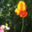
Label: poppy